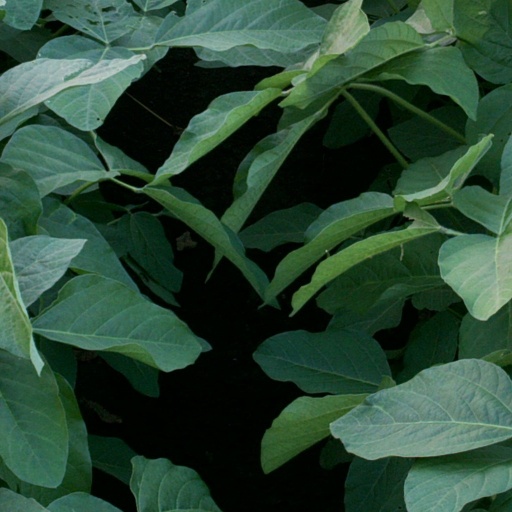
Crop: soybean